Takasu, Hokkaido

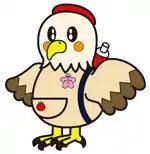
Attakasu-kun, the town's mascot

Takasu's mascot is . He is a hawk. He carries a flask of "Wolf's Peach" tomato juice in his blue backpack. He sometimes disguises himself as a snowman. He first appeared on 8 August 1995 as an unofficial mascot, before being promoted to official mascot in 2013.